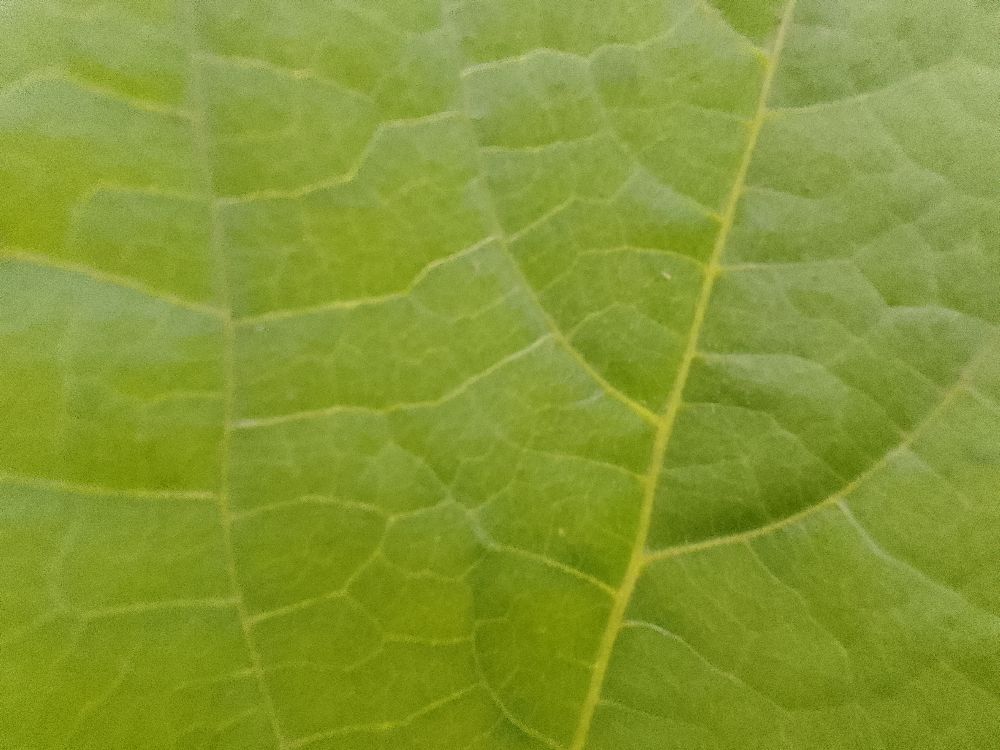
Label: healthy